Scott Pelley

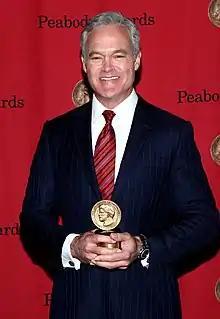
Pelley at the 72nd Annual Peabody Awards

In 2013, Pelley's team of producers, photographers and editors won its third George Foster Peabody Award for an investigation of a fraudulent medical study at Duke University. The report detailed how a star researcher fabricated data in what was thought to be an important breakthrough in cancer treatment.